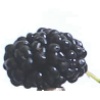
Label: mulberry